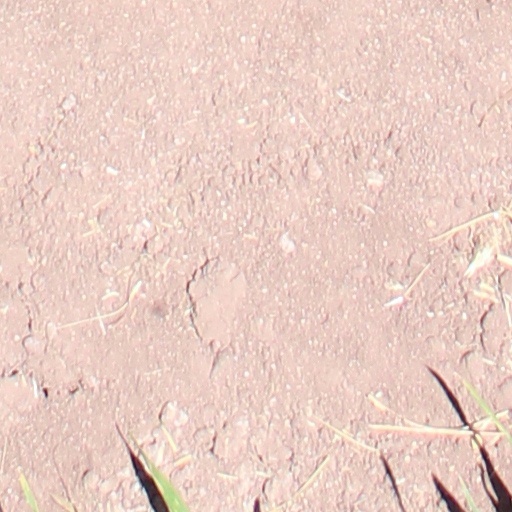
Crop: wheat